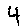
Label: 4